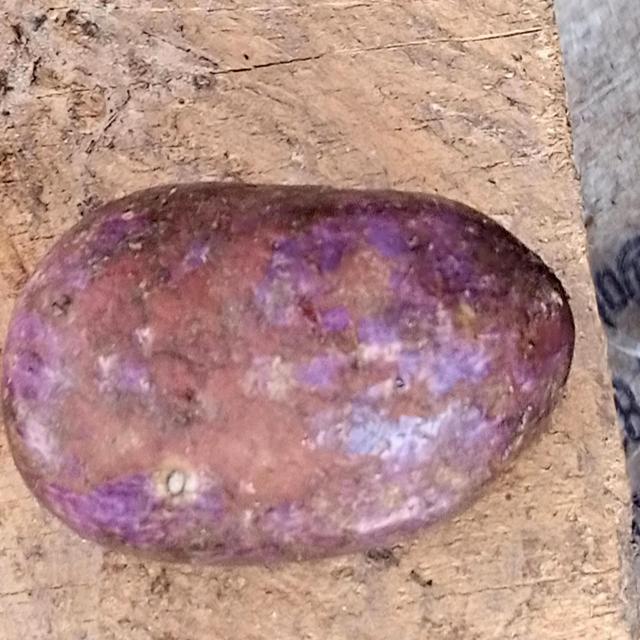
Plum grade: spotted